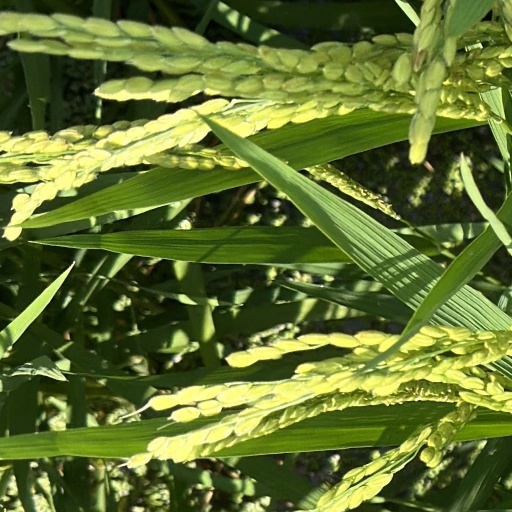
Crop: rice